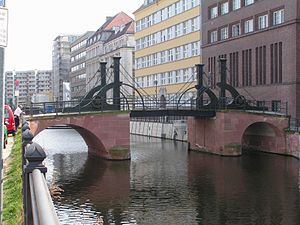
Jungfernbrücke
Jungfernbrücke fra nord
Jungfernbrücke er en bro i bydelen Mitte i Berlin, og den ældste bevarede bro i byen. Broen går over kanalen Schleusengraben, en sidekanal til Spree, og forbinder gaderne Friedrichsgracht og Oberwasserstraße.